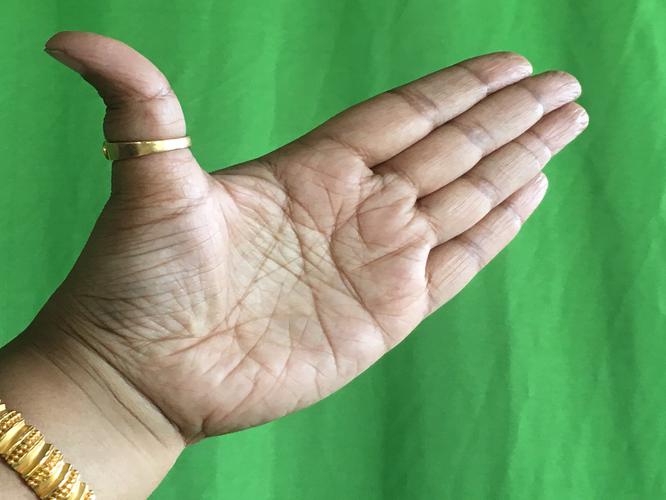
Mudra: Ardhachandran
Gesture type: single_hand